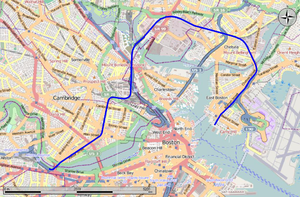
Le Grand Junction Railroad and Depot Company est un chemin de fer de 13,76 km dans la ville de Boston, Massachusetts et les alentours, reliant les chemins de fer vers l'ouest et au nord de Boston. La majeure partie est encore en usage ; on l'utilise pour le transport du fret pour le marché des fruits de Chelsea et les transferts d'équipements d'Amtrak et de l'équipement du MBTA entre les lignes se terminant au North Station et au South Station.